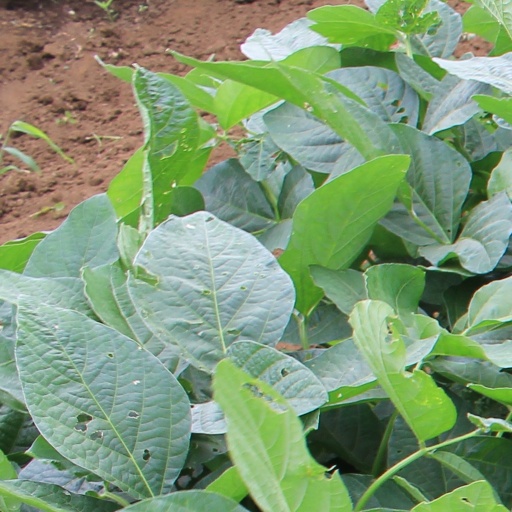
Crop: soybean